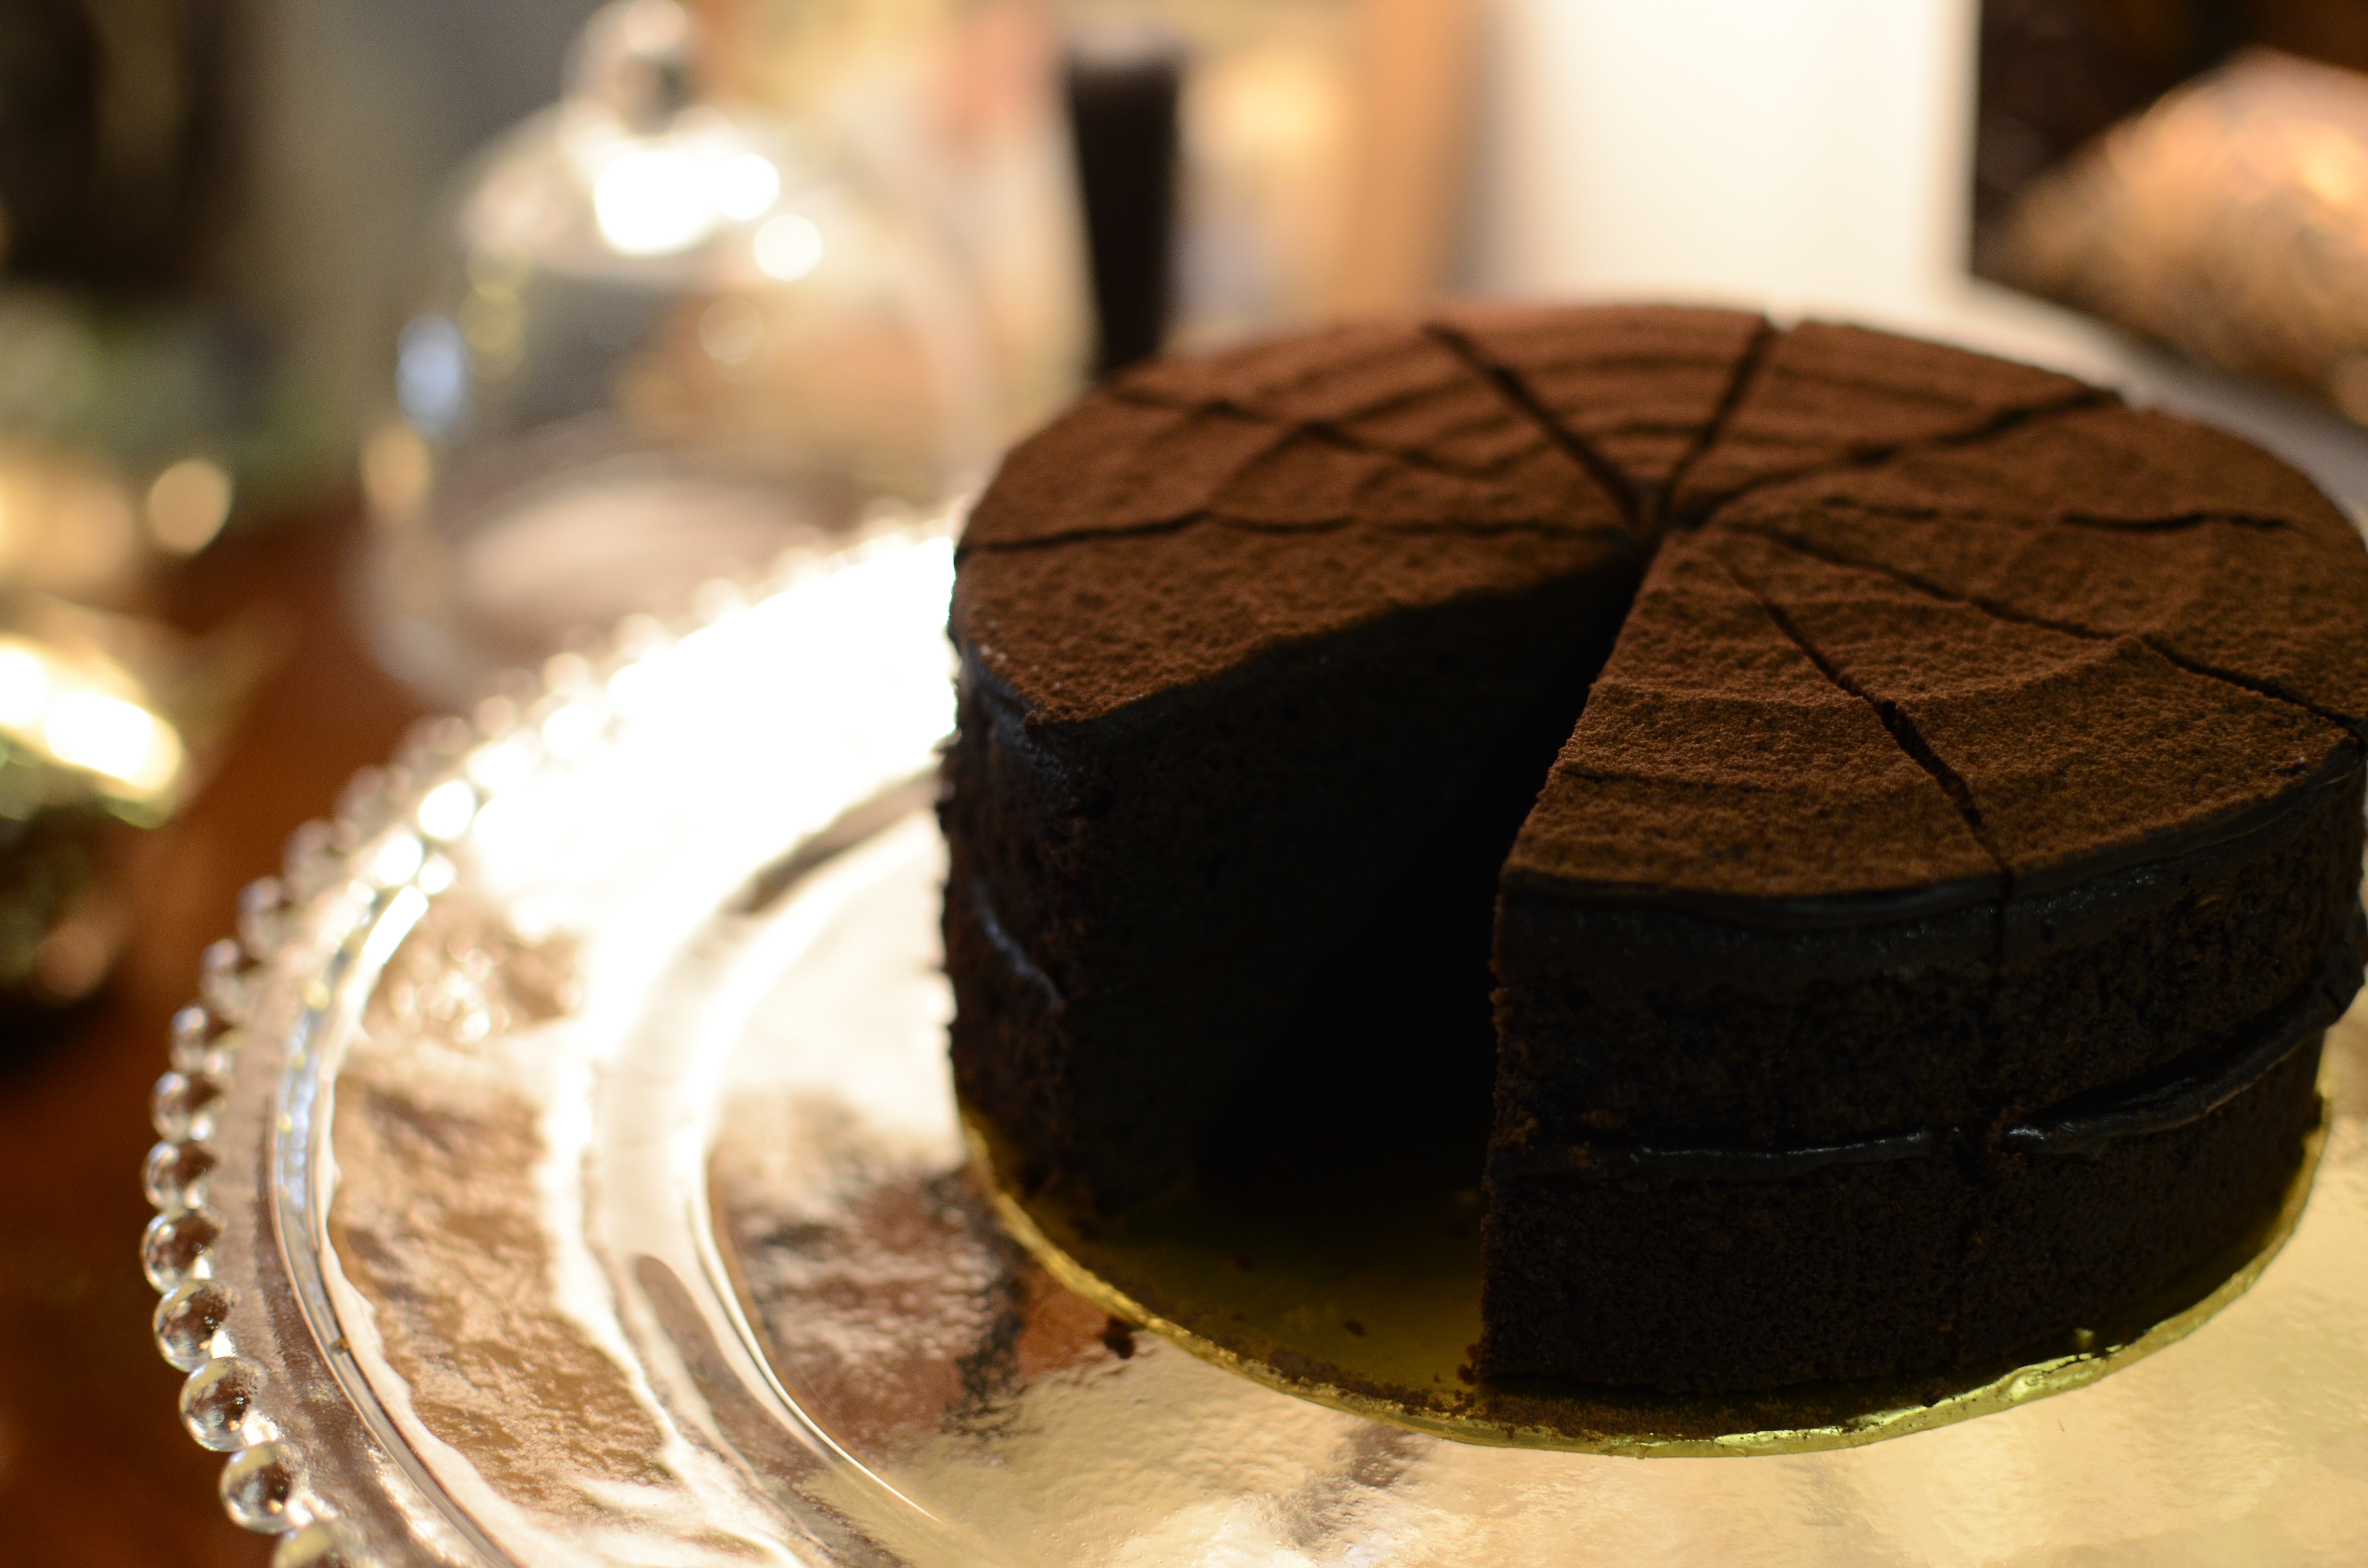
food, chocolate, baking, dessert, cake, chocolate cake, icing, sweetness, baked goods, flavor, buttercream, chocolate truffle